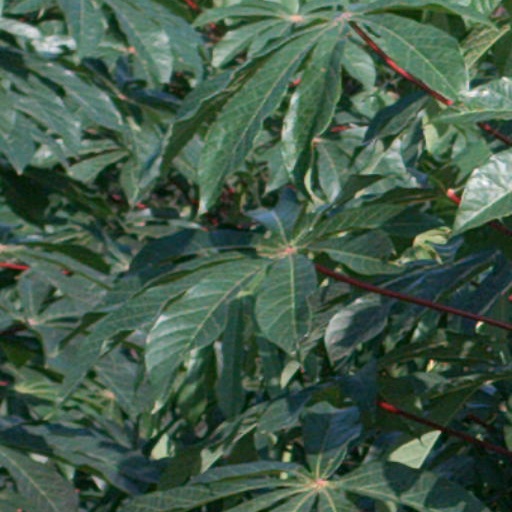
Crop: cassava